HMS Manchester (15)

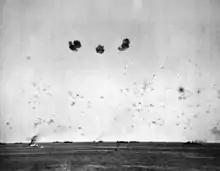
Operation Pedestal, 11 August: A general view of the convoy under air attack showing the intense anti-aircraft barrage put up by the escorts. The battleship is on the left and "Manchester" is on the right.

"Manchester" was transferred to the 10th CS in preparation for Operation Pedestal, another convoy to resupply the besieged island of Malta. She departed Greenock on 4 August, part of the escort for the aircraft carrier . They joined the main body of the convoy on the 7th off the coast of Portugal. The cruiser refuelled at Gibraltar and rejoined Force X, the convoy's close escort, on 10 August. Later that day, "Eagle" was sunk by a German submarine, the first casualty of many suffered by the convoy. By the night of 13/14 August, Force X was passing through the mine-free channel close off the Tunisian coast. At 00:40 the convoy was attacked by a pair of German S-boats, but they were driven off, with one boat damaged by British fire. About 20 minutes later "Manchester" was attacked near Kelibia by a pair of Italian MS boats (MTBs), "MS 16" and "MS 22", which each fired one torpedo, one of which struck the cruiser in the aft engine room, despite her efforts to evade the torpedoes, and jamming her rudder hard to starboard. The hit killed one officer and nine ratings and knocked out electrical power to the aft end of the ship. She slowed to a stop as both starboard propeller shafts were damaged and flooding of the aft engine room disabled both inner shafts. Only the port outer shaft was operable, but its turbine had temporarily lost steam due to the explosion.